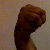
The image shows a hand gesture representing the letter 'M' in Indian Sign Language.